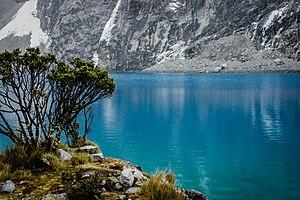
La Laguna 69 ou Laguna Sesentinueve est un petit lac situé à proximité de la ville de Huaraz, dans la région d'Ancash, au Pérou. Il est l'un des 400 lacs présents à l'intérieur du parc national de Huascarán, une réserve de biosphère protégée et classée au Patrimoine mondial par l'UNESCO. Pendant le dégel, le lac est approvisionné en eau par une cascade en provenance du Chacraraju.